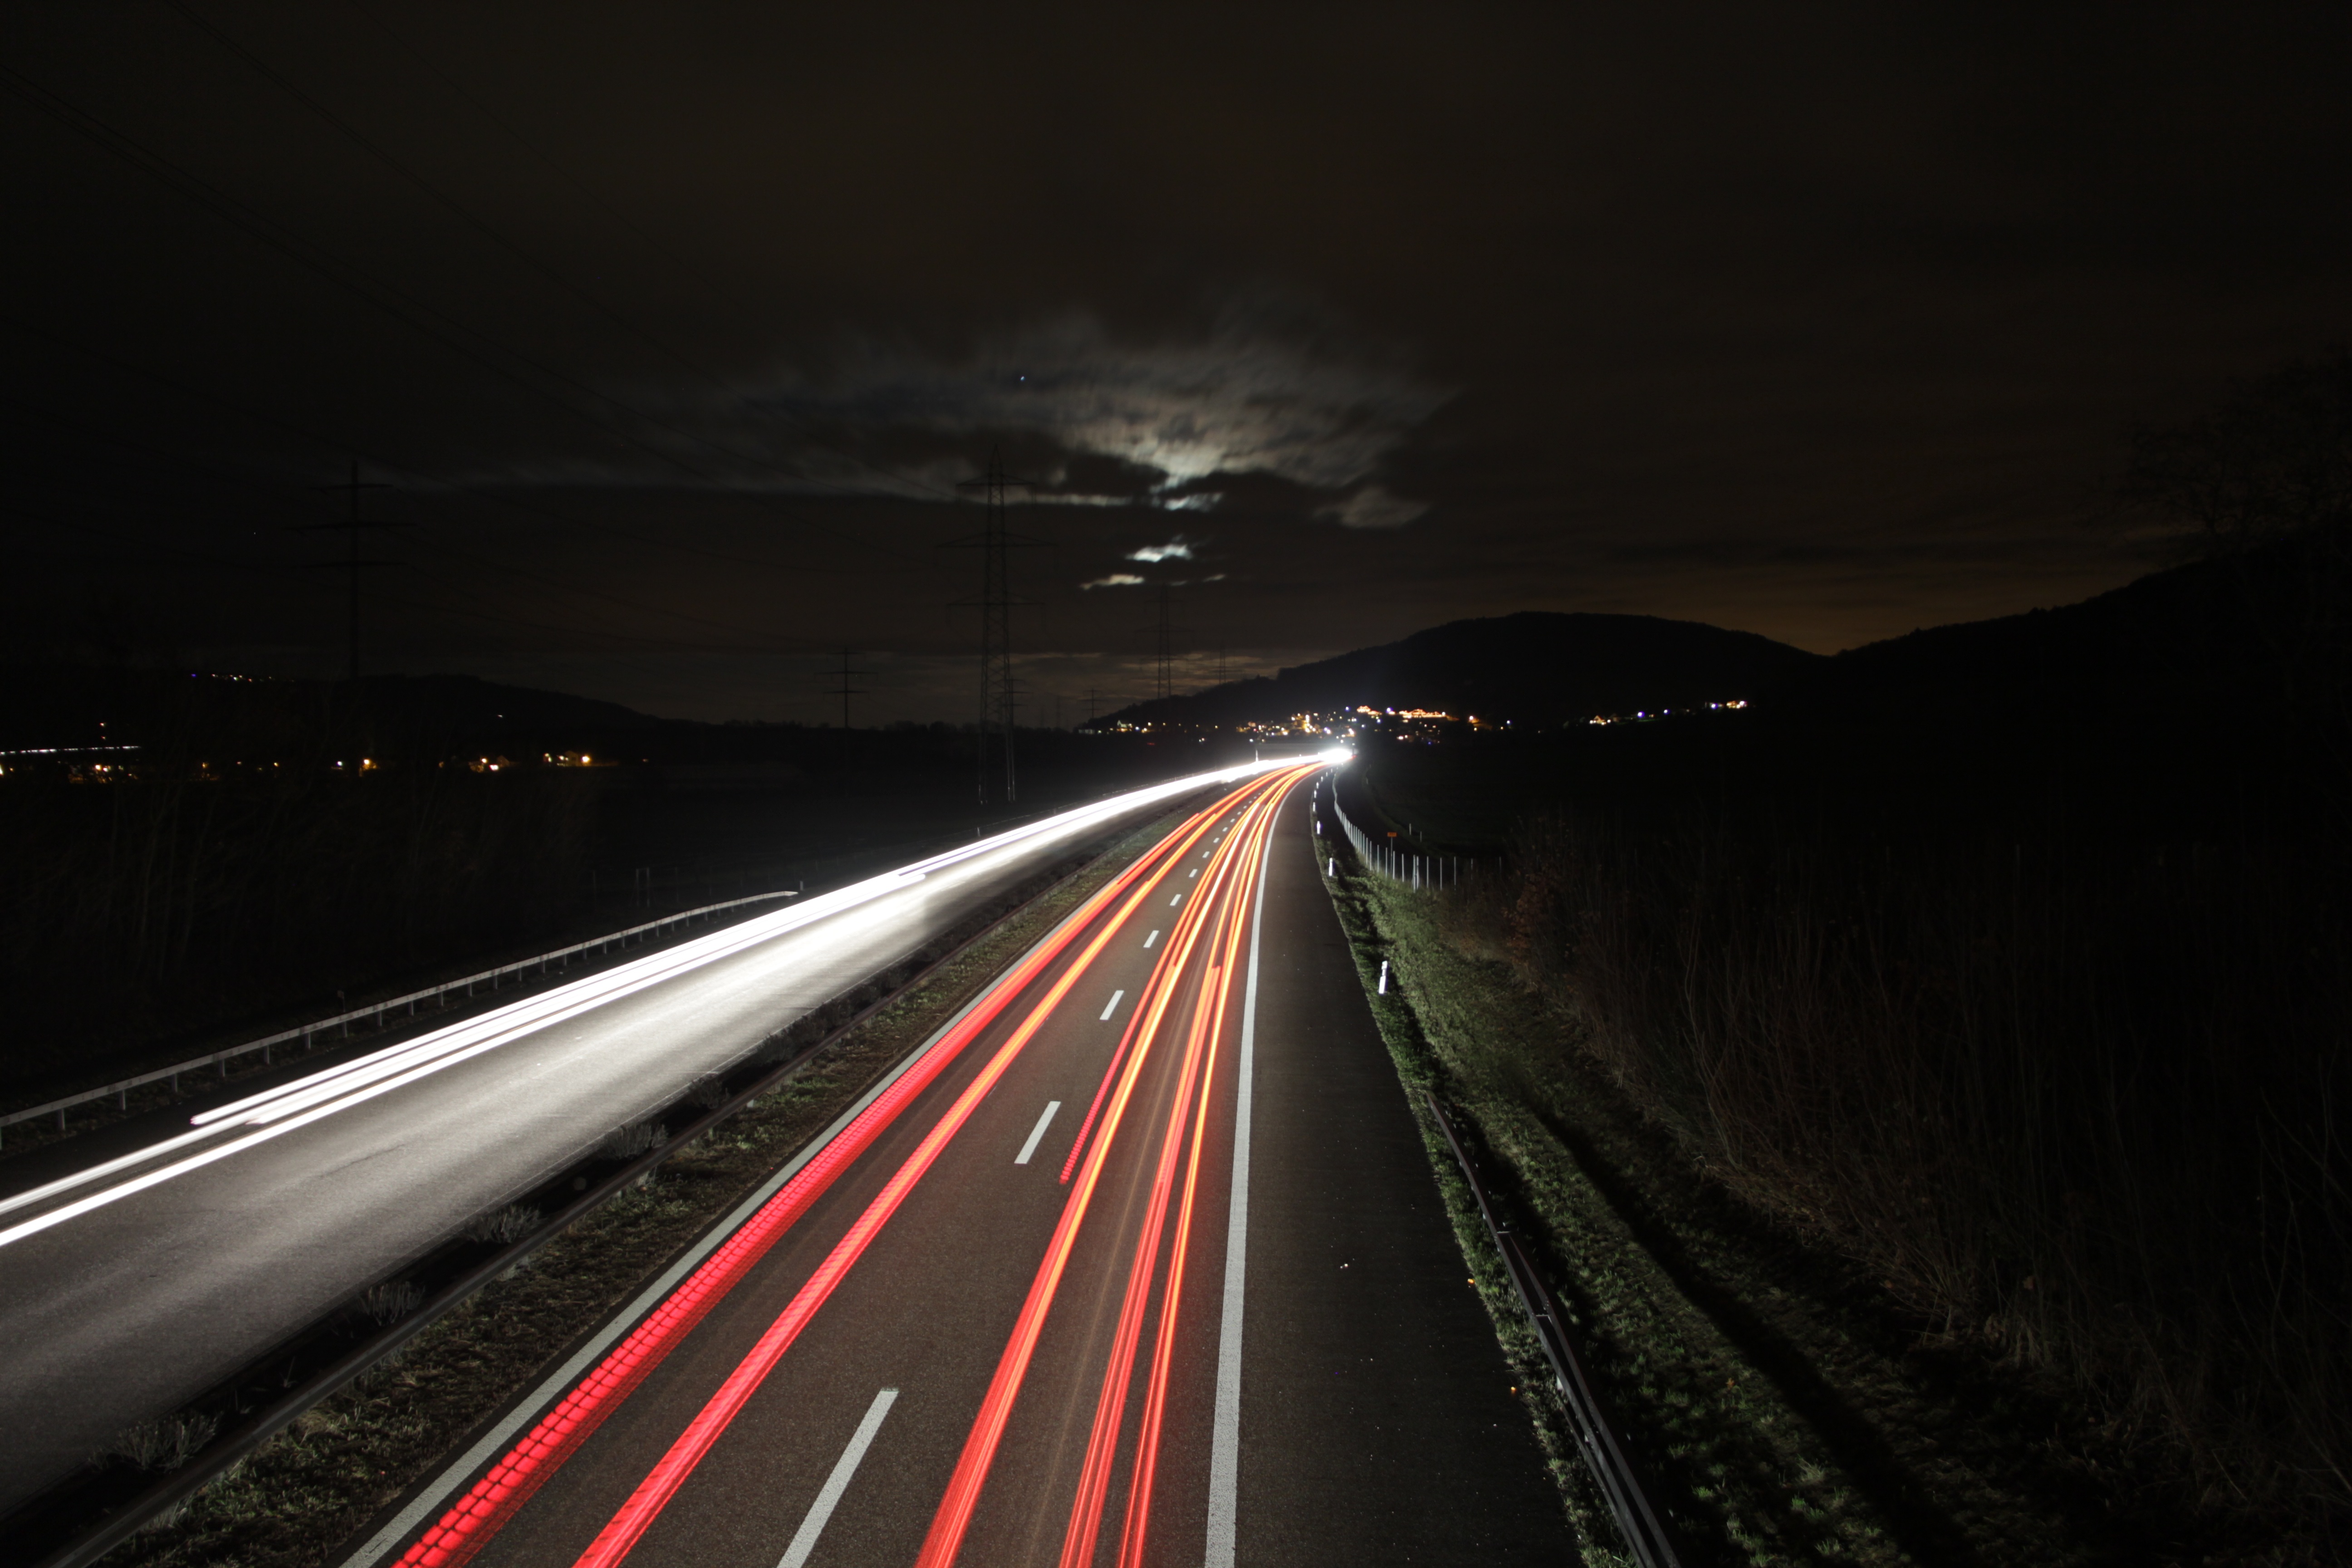
light, road, night, highway, dusk, evening, darkness, long exposure, lights, infrastructure, autos, away